Angela Lansbury

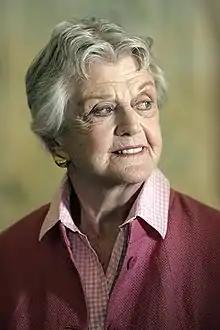
An elderly white women facing towards the right.

Lansbury defined herself as being "Irish-British". She became a US citizen in 1951, while retaining her British citizenship. According to a 2014 article in the "Irish Independent", she also held Irish citizenship.